Takaoka, Toyama

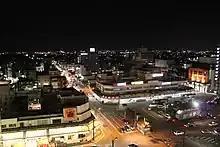
Downtown Takaoka at night

, the city had an estimated population of 173,086 in 68,350 households and a population density of 819 persons per km. Its total area was .